Les pêcheurs de perles

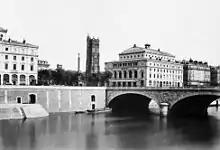
Théâtre Lyrique (centre right), Paris, where "Les pêcheurs de perles" received its first performance on 30 September 1863

Carré, who had initially trained as a painter, had worked with Jules Barbier on Gounod's opera "Faust" and had co-written the play ', which became the basis of the libretto for Offenbach's opera "The Tales of Hoffmann". Before ' Cormon and Carré had previously written a libretto for Maillart on a similar theme, ", which had been performed in 1860; they had originally planned to set their new story in Mexico before changing its location to Ceylon.